New Spanish Baroque

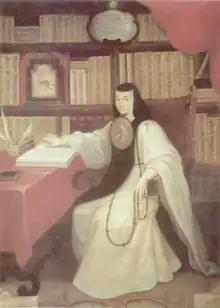
Sor Juana Inés de la Cruz, Baroque music composer, philosopher and poet, portrait by Miguel Cabrera.

The heavy rains of 1691 flooded the fields and threatened to flood the city; the wheat crop was devastated by a disease. Sigüenza used a precursor of the microscope to discover that the cause of this disease in wheat was the Chiahuiztli, an insect like the flea. As a result of this disaster, the following year there was a severe shortage of food which caused large-scale rioting. Mobs looted Spaniards' shops and caused numerous fires in government buildings. Sigüenza managed to salvage the city library from the fire, avoiding a great loss. Sigüenza estimated that about ten thousand people took part in the riot. As the royal cosmographer of New Spain he drew hydrologic maps of the Valley of Mexico. In 1693 he was sent by the viceroy as a companion of Andrés de Pez in an exploration trip to the north of the Gulf of Mexico and in particular the peninsula of Florida, where he drew maps of Pensacola Bay and the mouth of the Mississippi River. This experience may have inspired him to write about marine adventure in the "Misfortunes of Alonso Ramirez".